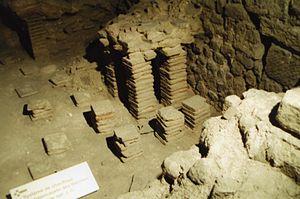
Système de chauffage par le sol
Lutèce est la forme francisée du nom employé par les Romains Lutetia ou Lutetia Parisiorum pour désigner la ville gallo-romaine connue aujourd'hui sous le nom de Paris ainsi que son oppidum.